George Moore (novelist)

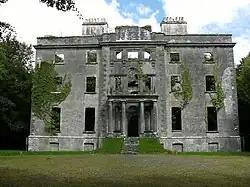
The ruins of Moore Hall: abandoned after being burnt down by the IRA in 1923

Moore was born in Moore Hall in 1852. As a child, he enjoyed the novels of Walter Scott, which his father read to him. He spent a good deal of time outdoors with his brother, Maurice George Moore, and also became friendly with the young Willie and Oscar Wilde, who spent their summer holidays at nearby Moytura. Oscar was to later quip of Moore: "He conducts his education in public".